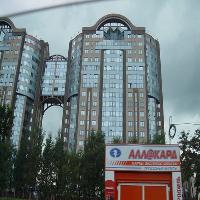
Weather: cloudy or overcast